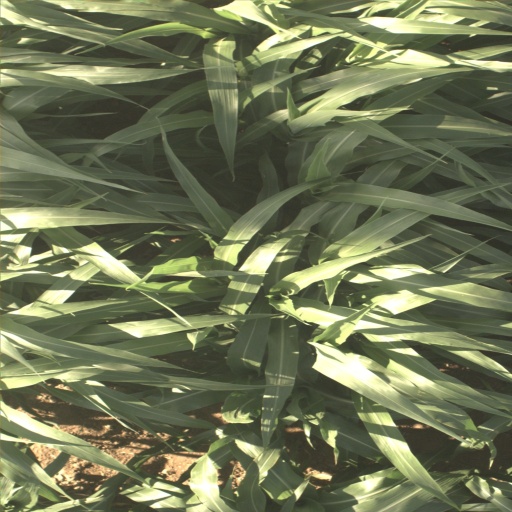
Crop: sorghum